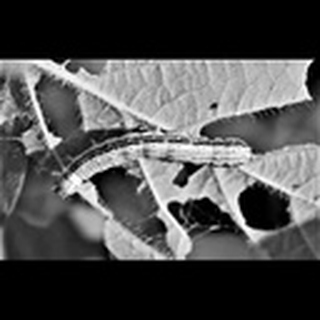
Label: cotton_army_worm